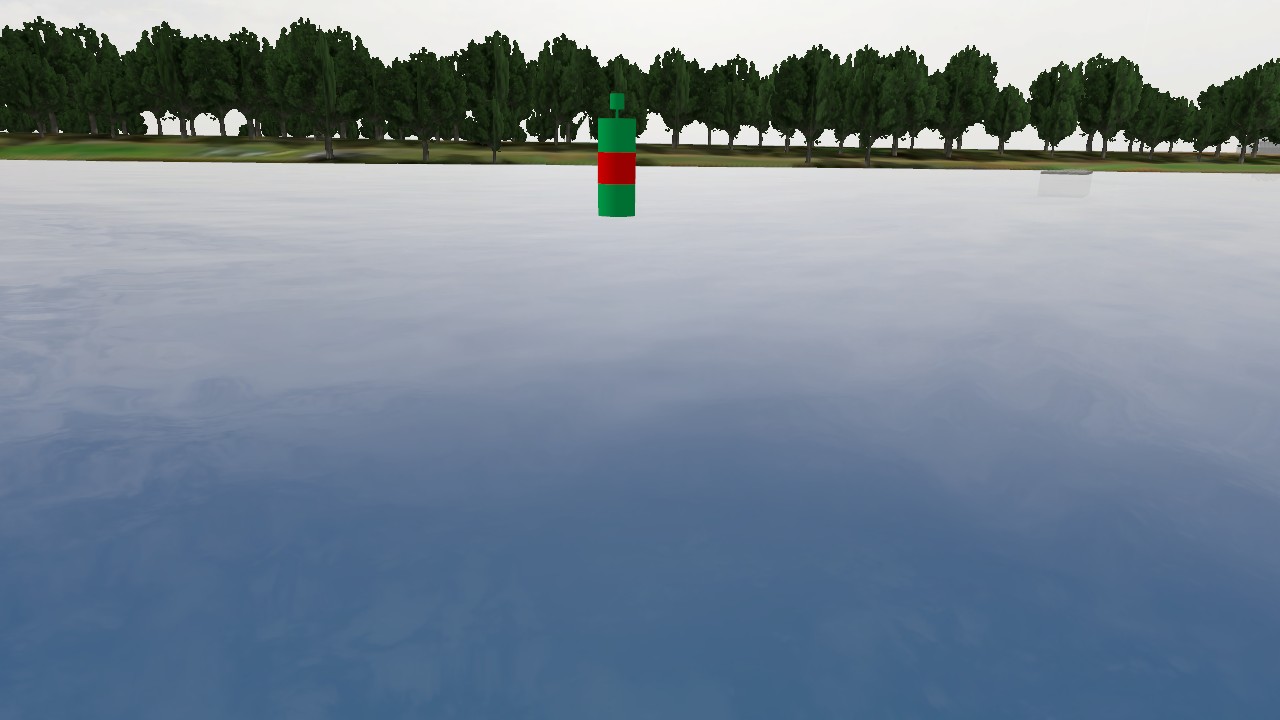
Label: preferred_stbd_mark
Descriptions: two green bands with a red mid band ||| green cylinder top mark ||| green on top and bottom, red in the middle ||| buoy showing green-red-green horizontal stripes